Aeolosaurus

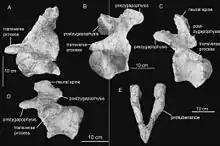
"Aeolosaurus" sp. tail vertebrae

The classification of "Aeolosaurus" and its relatives is heavily based on features of the tail vertebrae, which are the only bones preserved in most aeolosaurs.